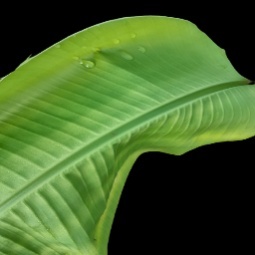
Label: Zinc